Thomson Chan

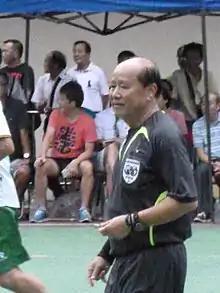
Thomson Chan Tam-Sun

Thomson Chan Tam-Sun (born 8 May 1941) is a retired football referee from Hong Kong. He is best known for being a referee at the World Cup in 1982. He was the referee for one match and served as a linesman for 3 other matches. Now, he sometimes works as a guest commentator in Hong Kong.